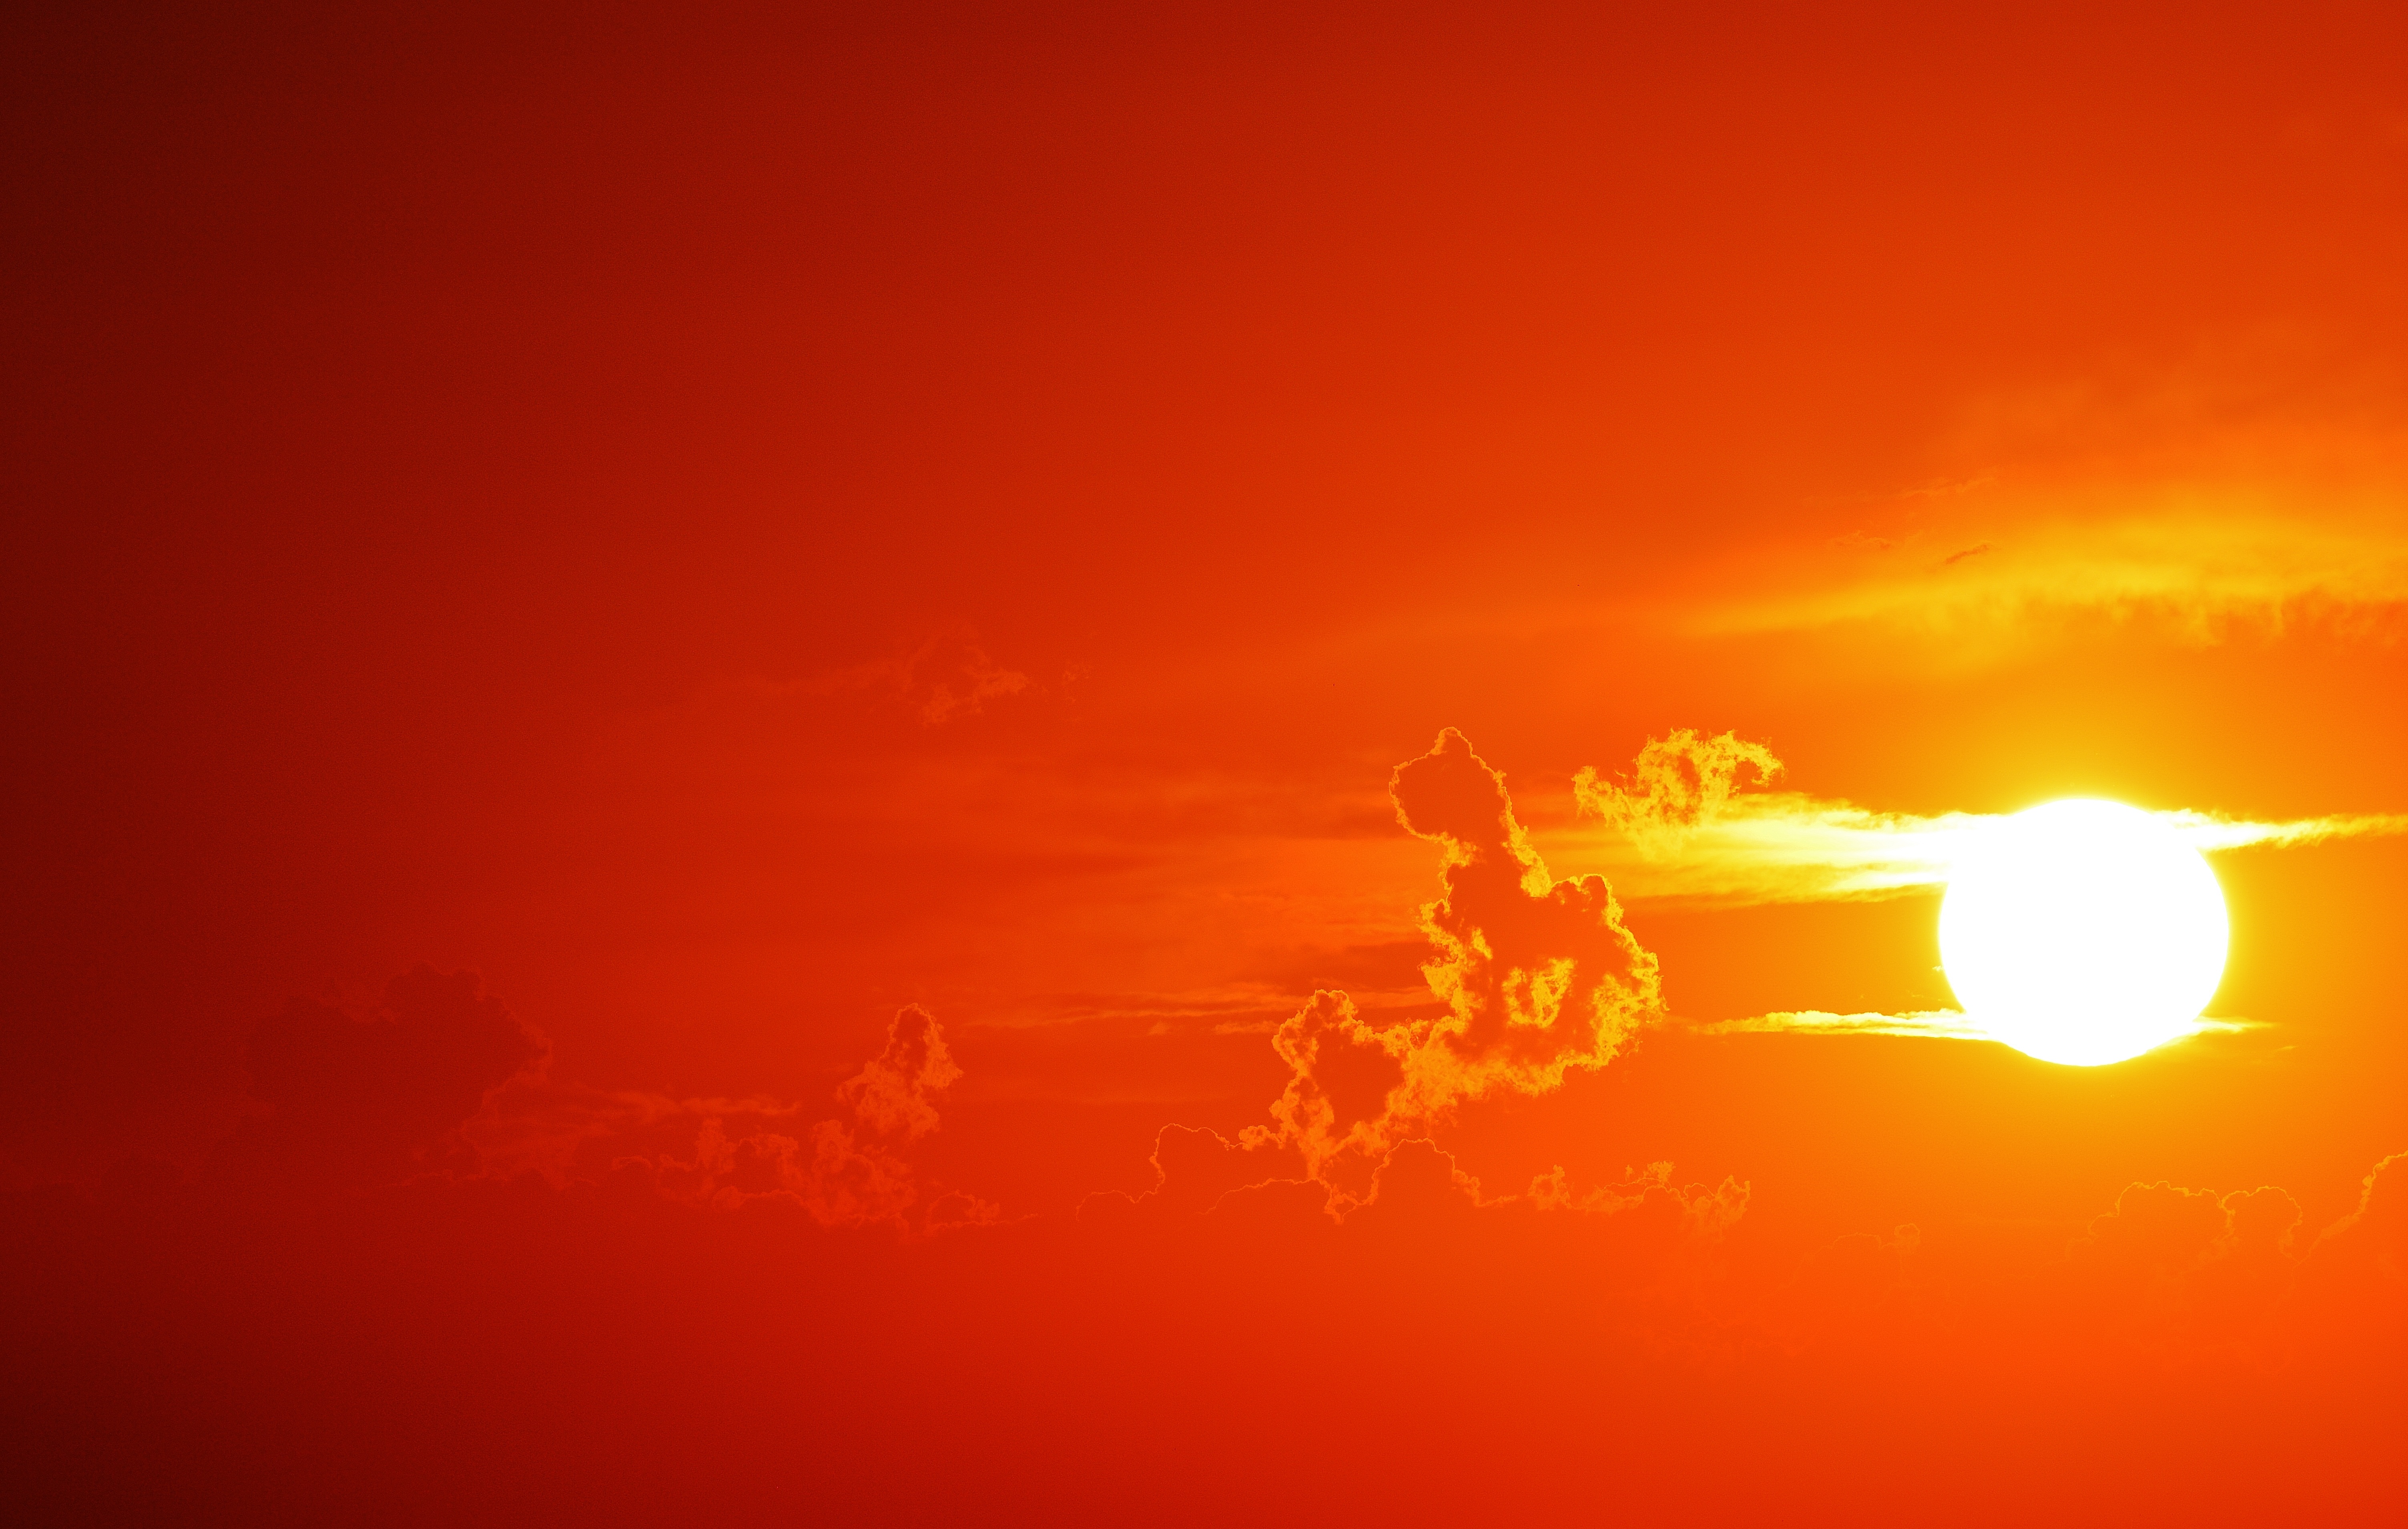
horizon, light, cloud, sky, sun, sunrise, sunset, sunlight, dawn, atmosphere, evening, clouds, mood, abendstimmung, atmospheric, afterglow, evening sky, red sky at morning